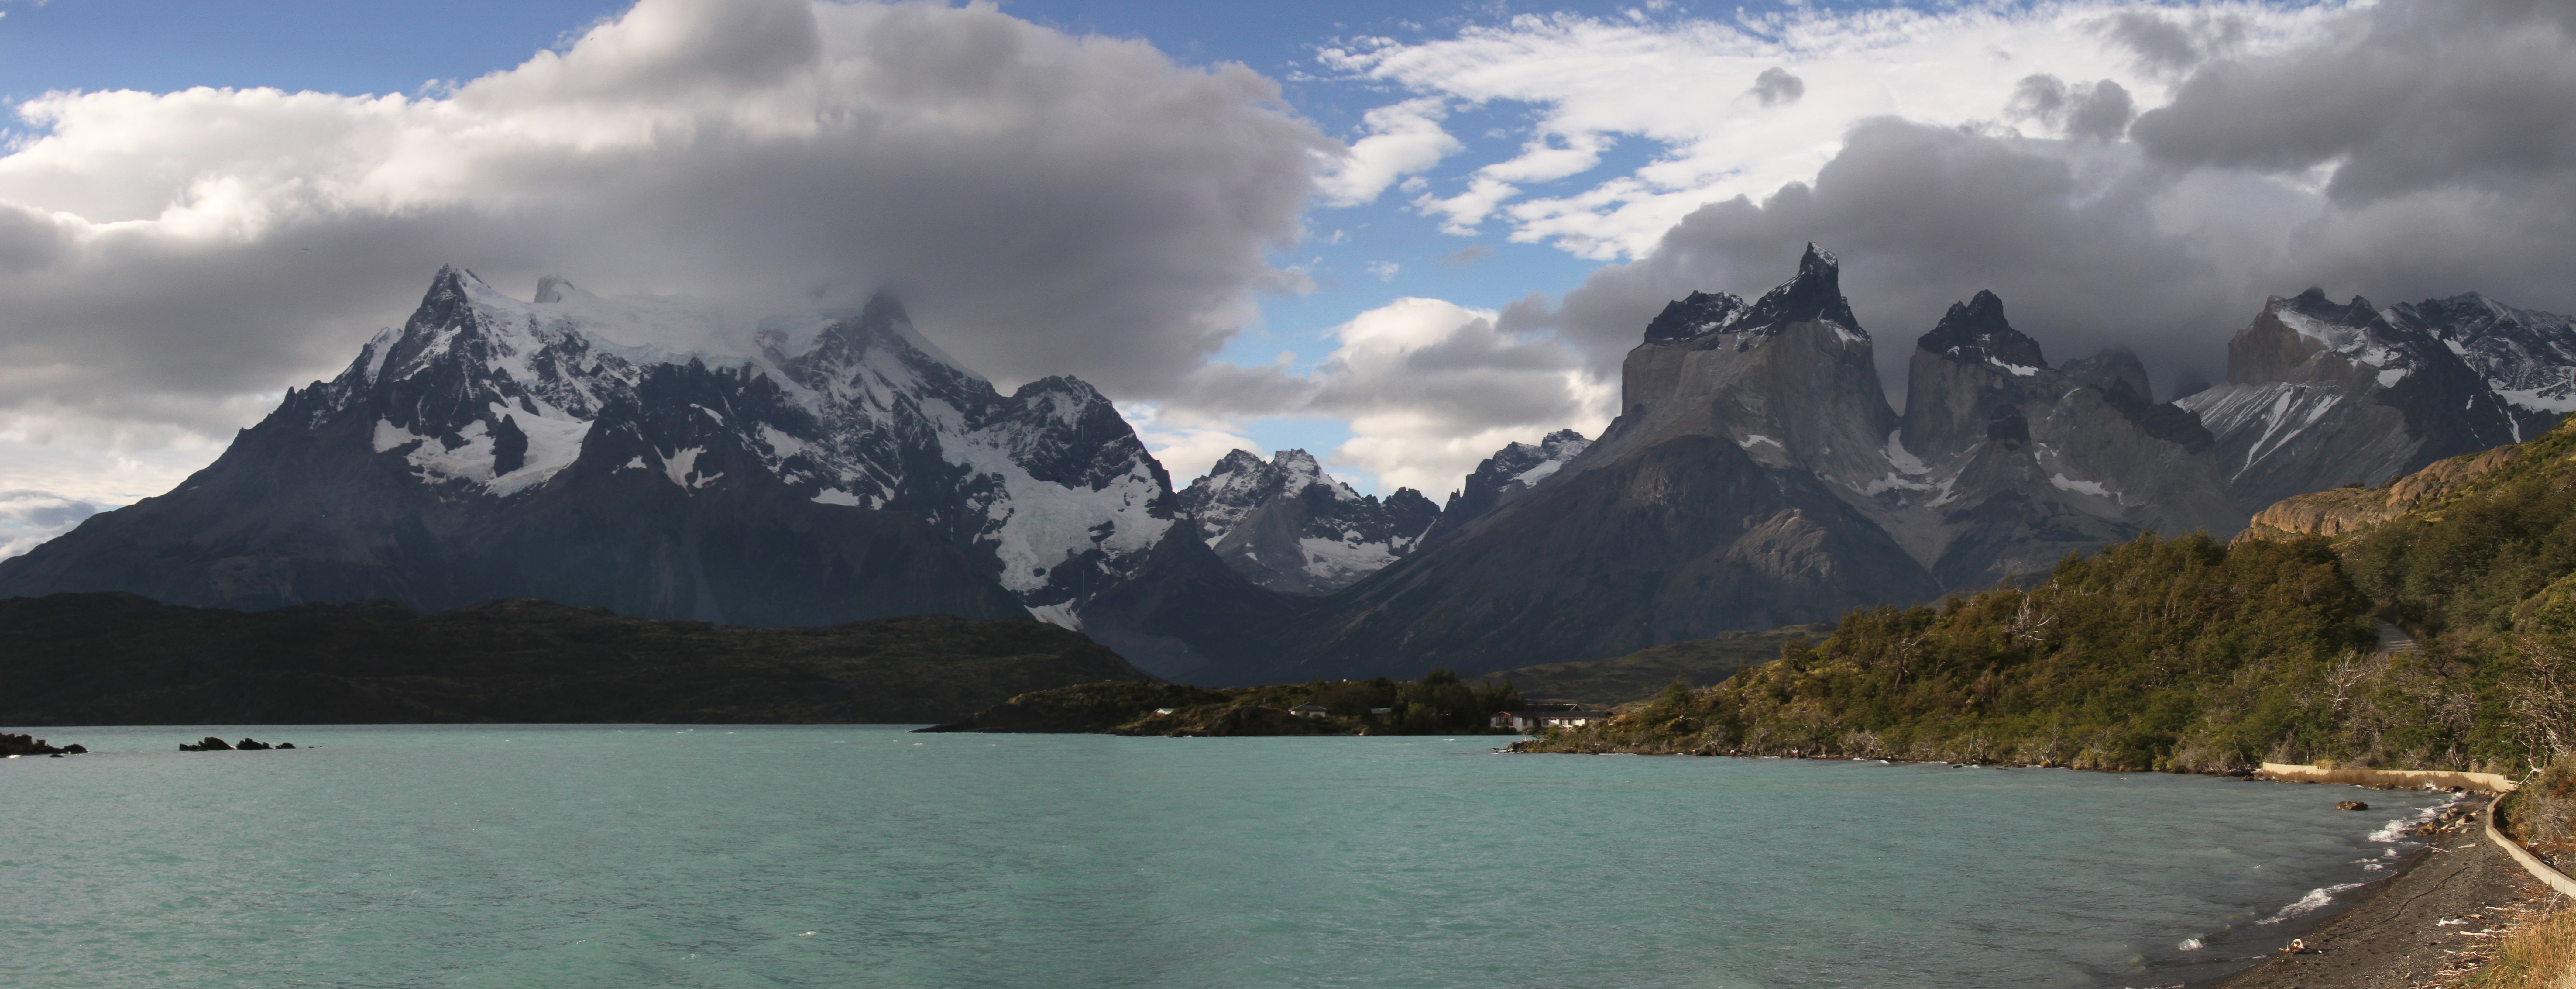
landscape, nature, mountain, hiking, lake, mountain range, panorama, glacier, park, fjord, chile, national, alps, del, fell, loch, patagonia, torres, landform, torres del paine, paine, geographical feature, mountainous landforms, glacial landform